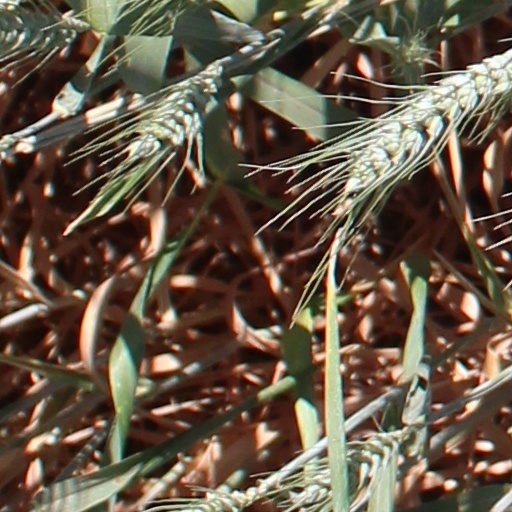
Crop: wheat